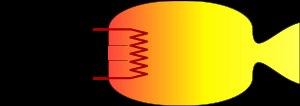
Un résistojet est un type de propulseur électrothermique utilisé dans le domaine spatial par les satellites artificiels pour les petites corrections de trajectoire ou d'orientation et mis au point en 1966 par Yvonne Brill.